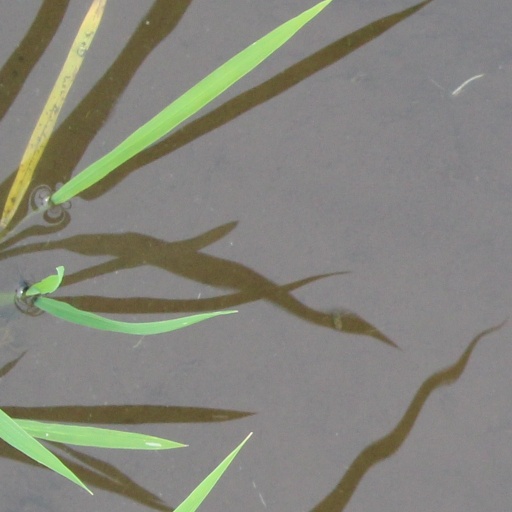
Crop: rice